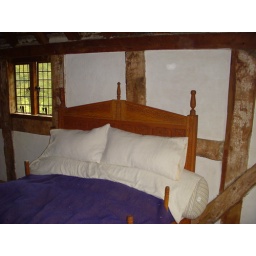
A bed in another upstairs bedroom of the English farmhouse